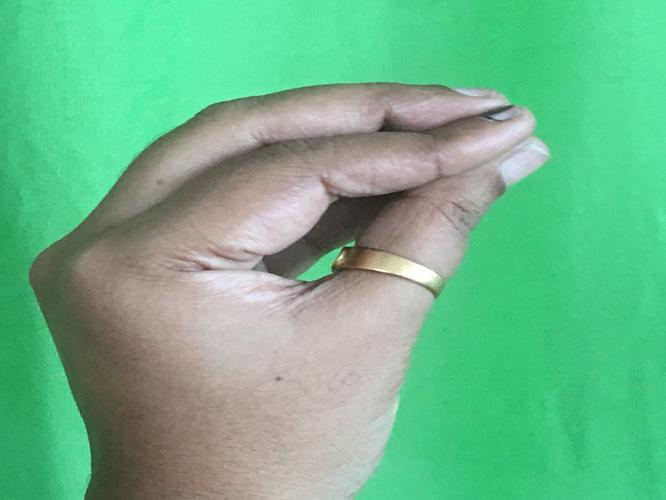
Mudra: Mukulam
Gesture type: single_hand